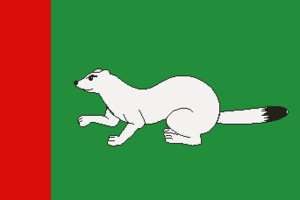
Verkhneouralsk est une ville de l'oblast de Tcheliabinsk, en Russie, et le centre administratif du raïon de Verkhneouralsk. Sa population s'élevait à 9 408 habitants en 2013.